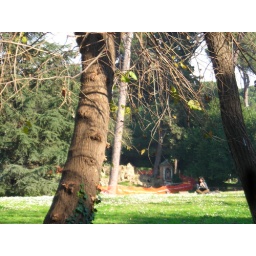
italian boys read books in parks. very very nice to look at.